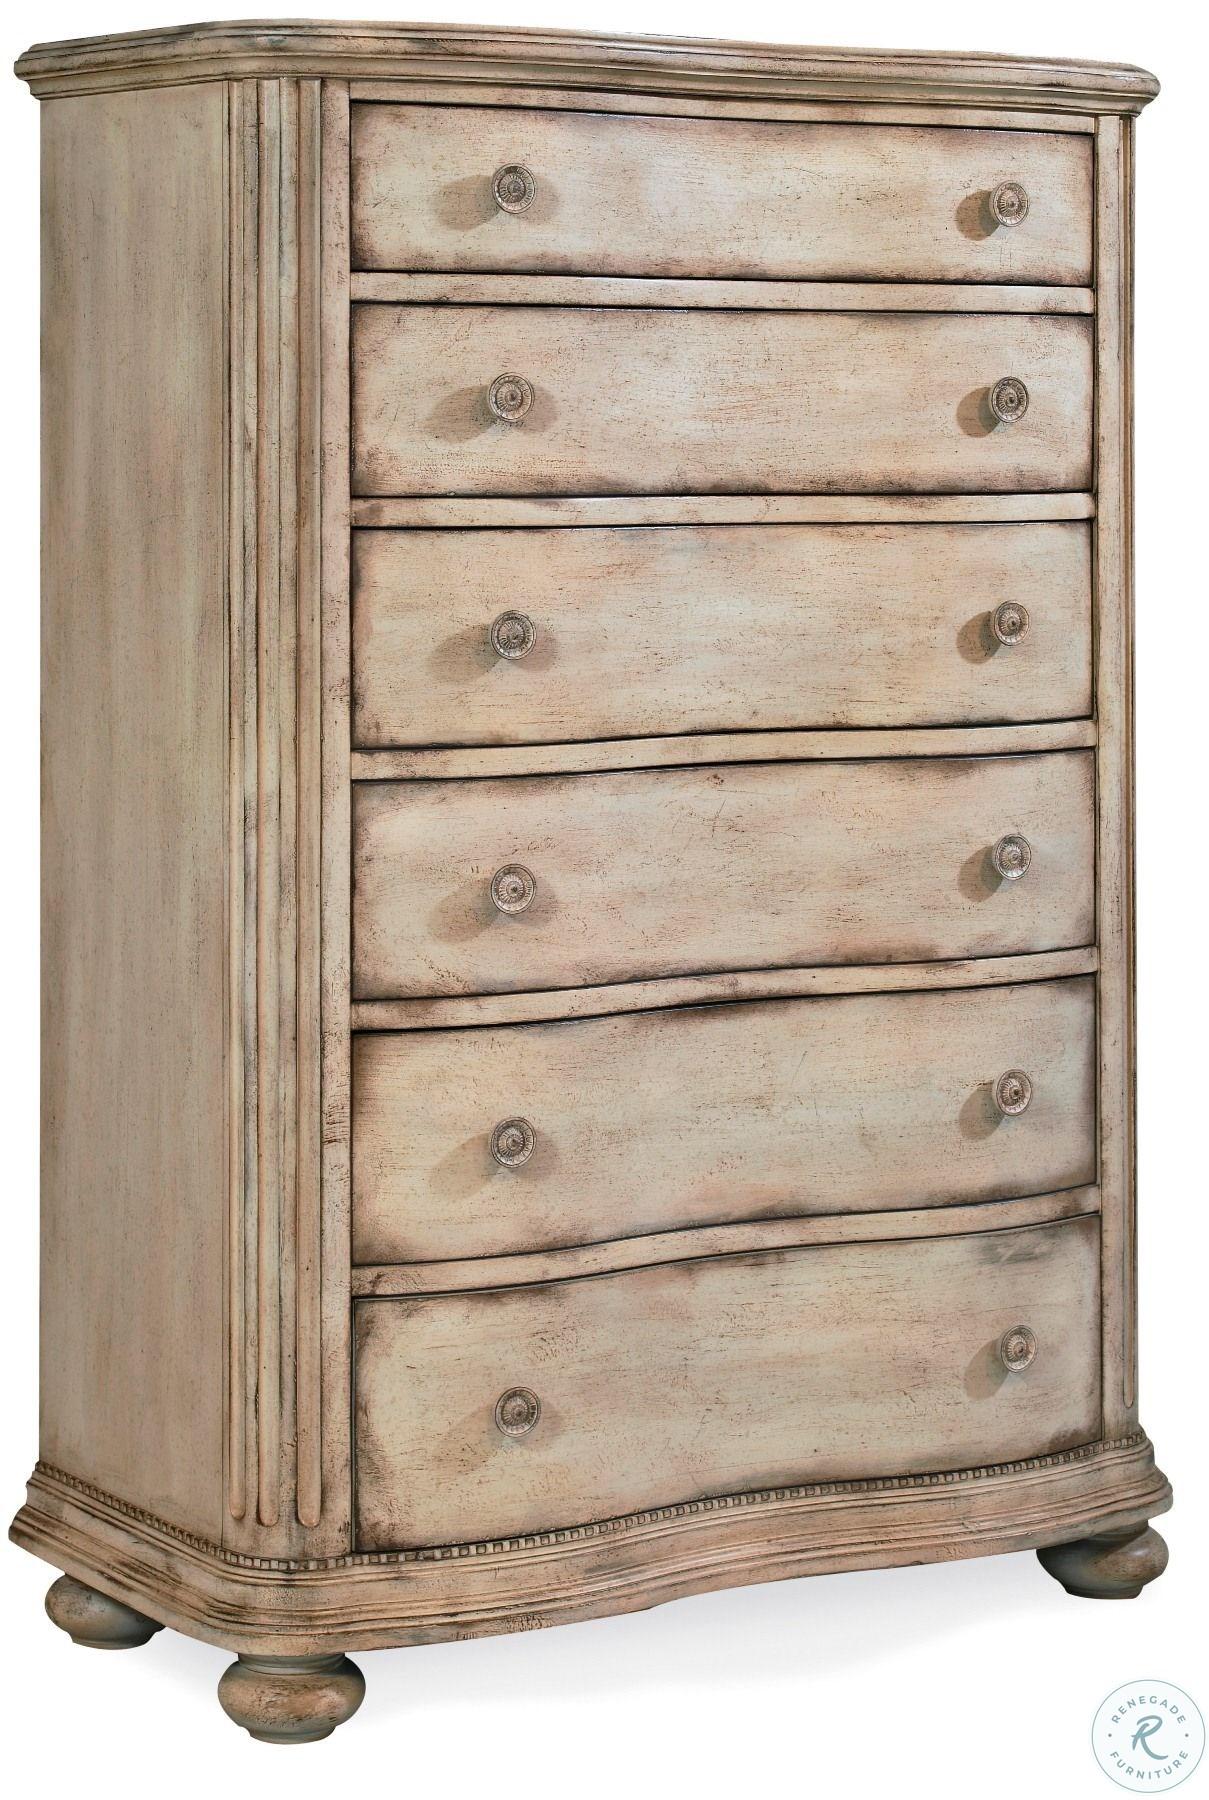
Category: Dressers & Chests
Style: Rustic